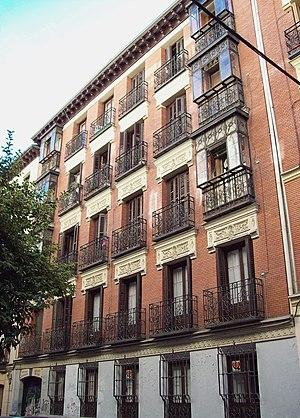
Manuel Machado Ruiz, connu sous le nom de Manuel Machado, né à Séville le 29 août 1874 et mort à Madrid le 19 janvier 1947, est un poète et dramaturge espagnol et le frère d'Antonio Machado, avec qui il collabora à de nombreuses reprises.